José Abrego

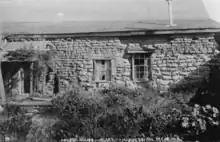
Historic Abrego adobe before restoration

The Abrego home built in 1834 is privately owned today. It was designed by Don Estevan de la Torre, brother of Joaquin de la Torre, formerly alcalde of Monterey and secretary to Governor Pablo Vicente de Solá. Native Americans were hired to build the adobe. It is a single-story adobe and wood structure. The upper gables are wood. It has French doors, six-over-six windows, and a full-length, narrow porch with a balustrade on the front of the building. Portions of the home were used as a store during its early years. It was assessed in 1851 for a value of $200, and in 1855 for $400.